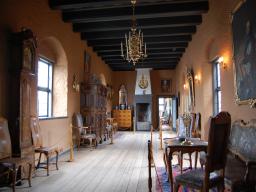
Label: Background_without_leaves